Fidan Doğan

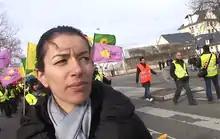
Fidan Doğan in Strasbourg 2012

Fidan Doğan (17 January 1982 – 9 January 2013) was a Kurdish activist who worked at the Kurdish information centre in Paris and also represented the Brussels-based Kurdish National Congress in France. She was assassinated in Paris on 9 January 2013, along with Sakine Cansız and Leyla Şöylemez.